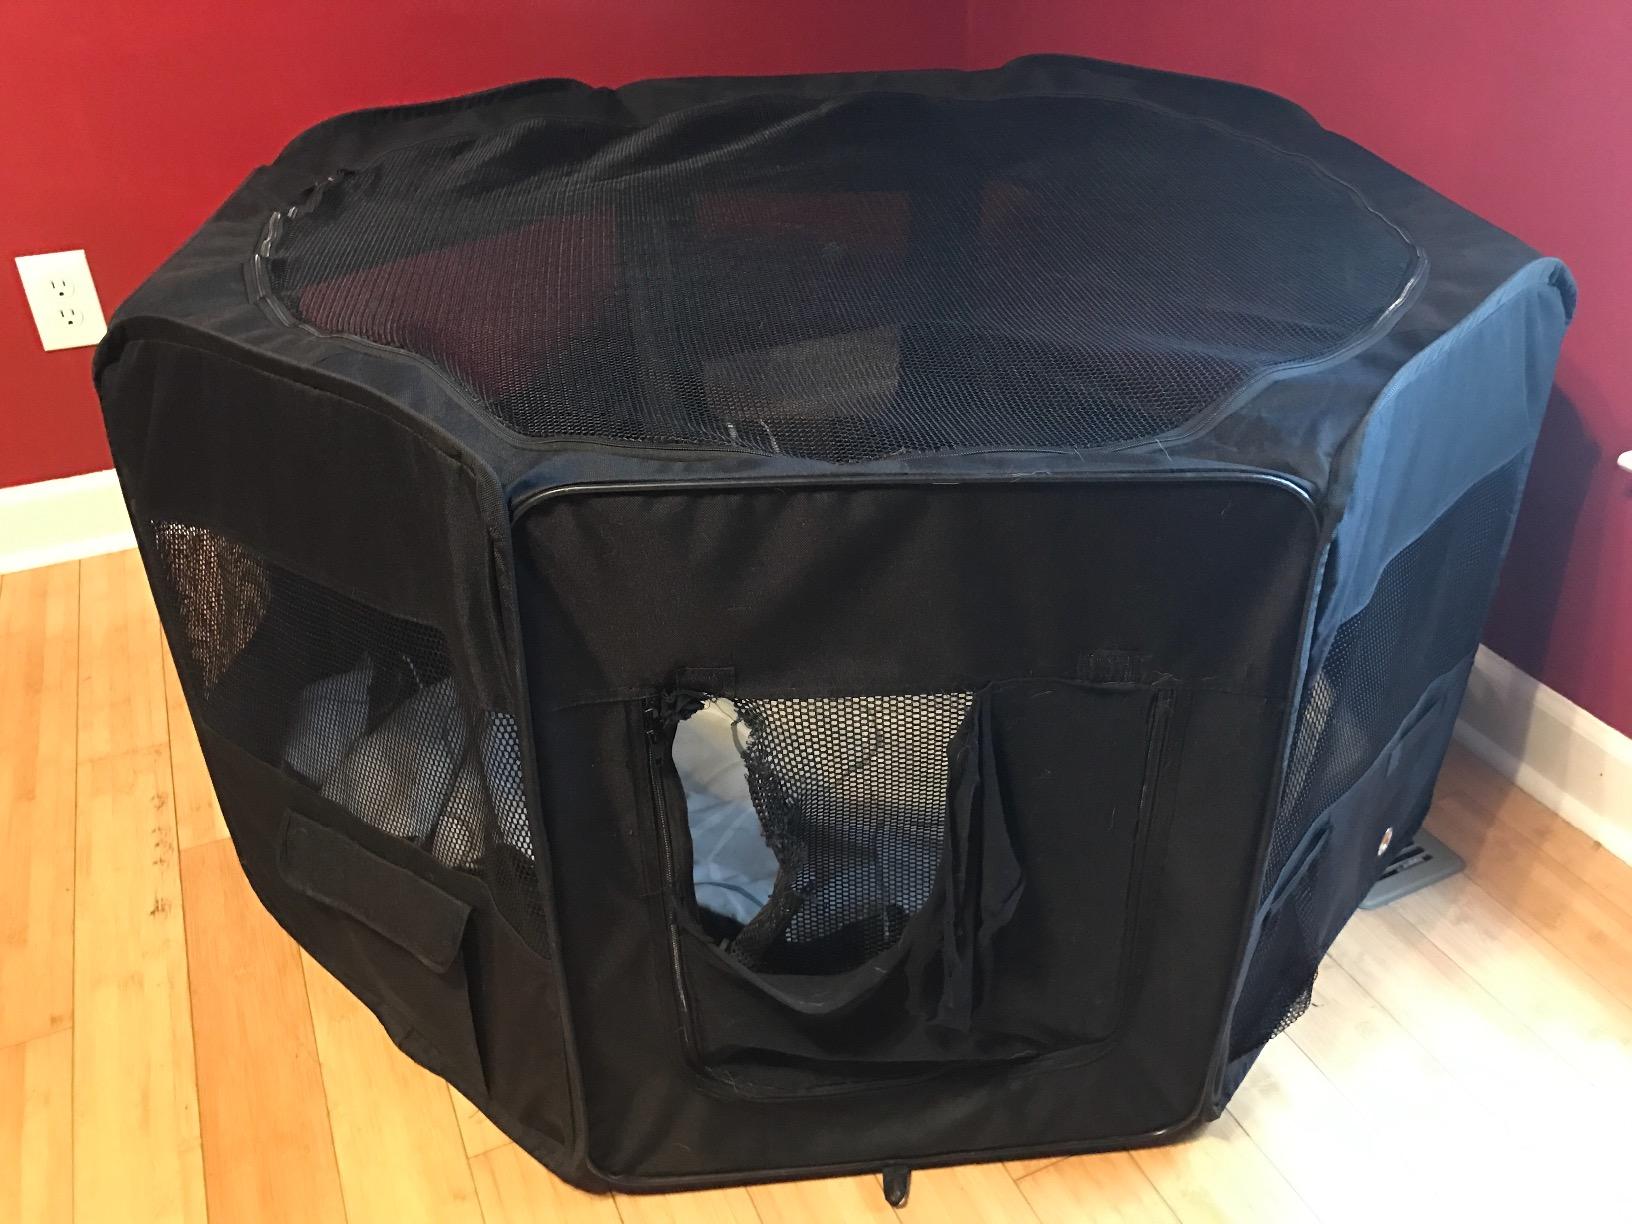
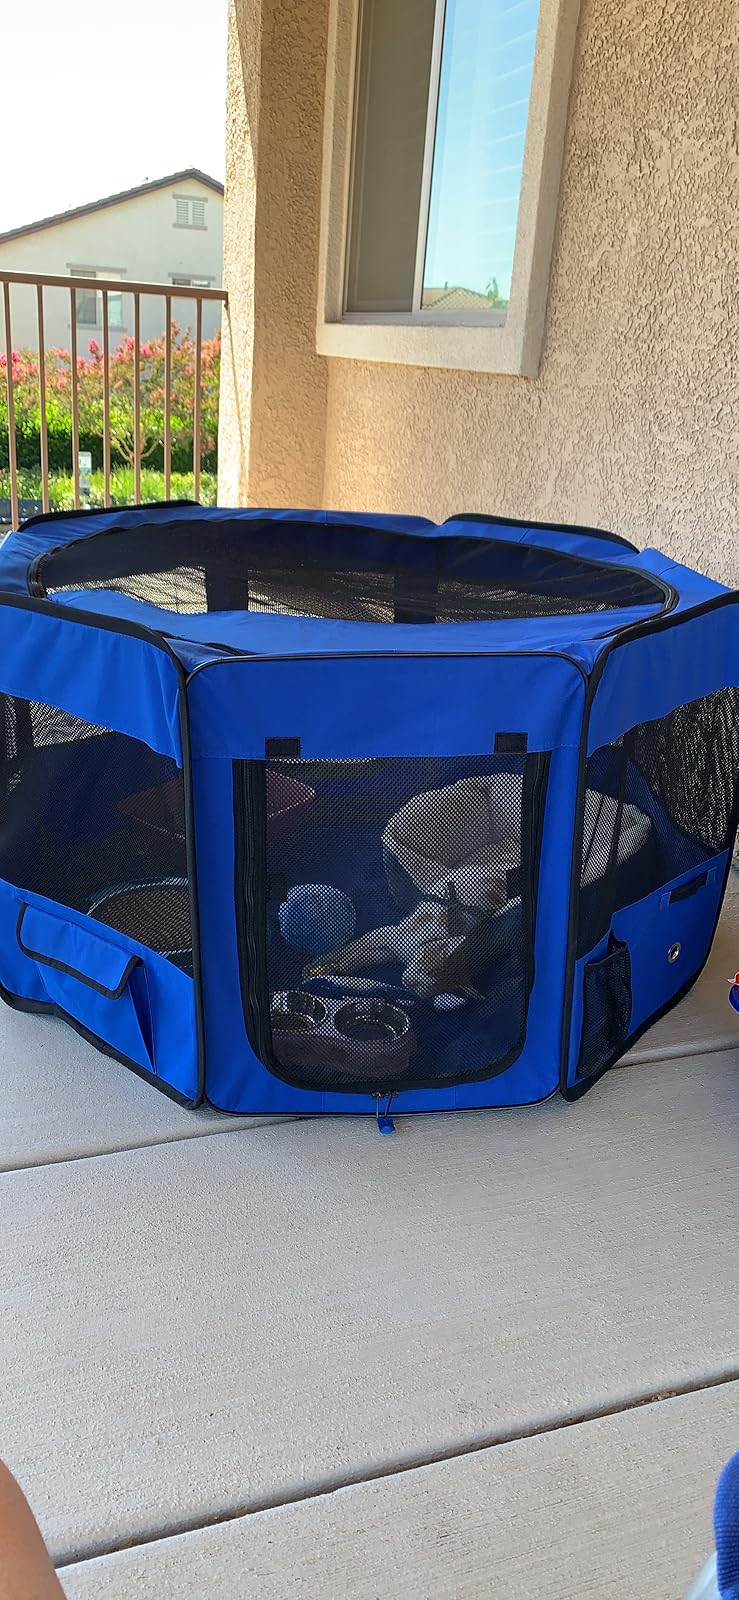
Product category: items_kennel
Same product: no